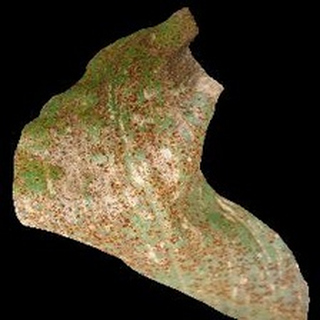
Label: corn_common_rust